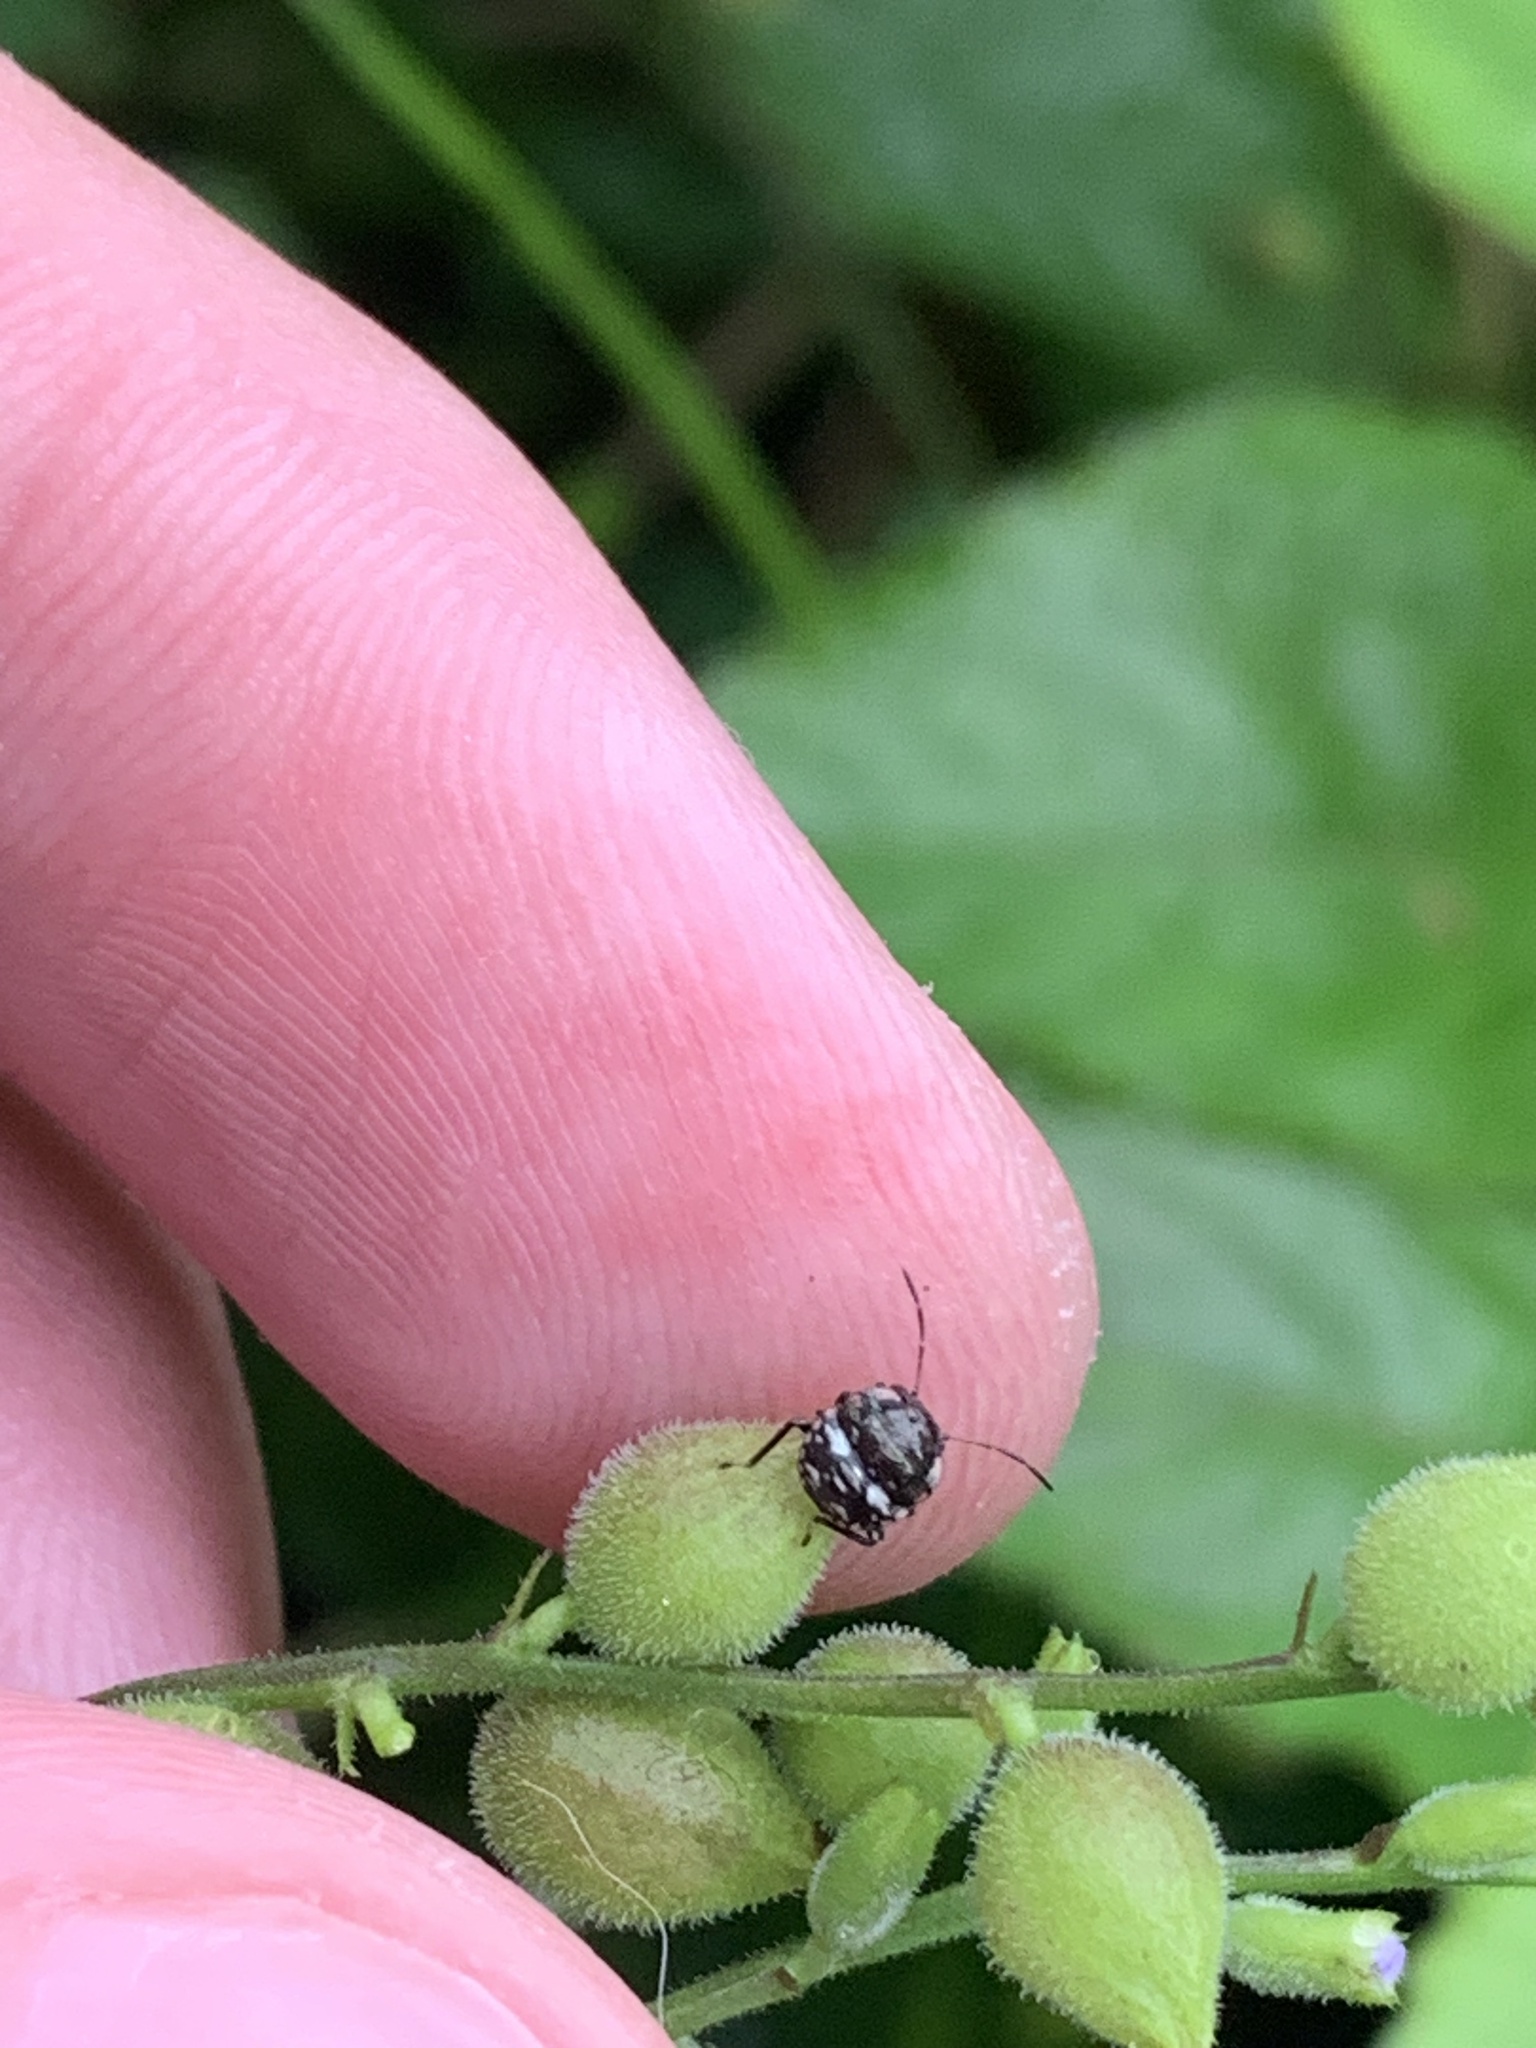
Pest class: stink_bug